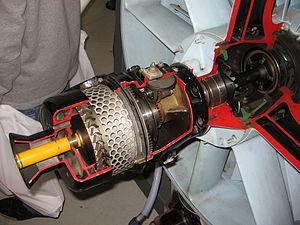
General Electric J79 est le nom générique d'une famille de turboréacteurs militaires construits par la compagnie américaine General Electric Aircraft Engines. Malgré des problèmes de fiabilité sur les premiers modèles, il a été finalement construit à plus de 17 000 exemplaires et est resté en production pendant une trentaine d'années.